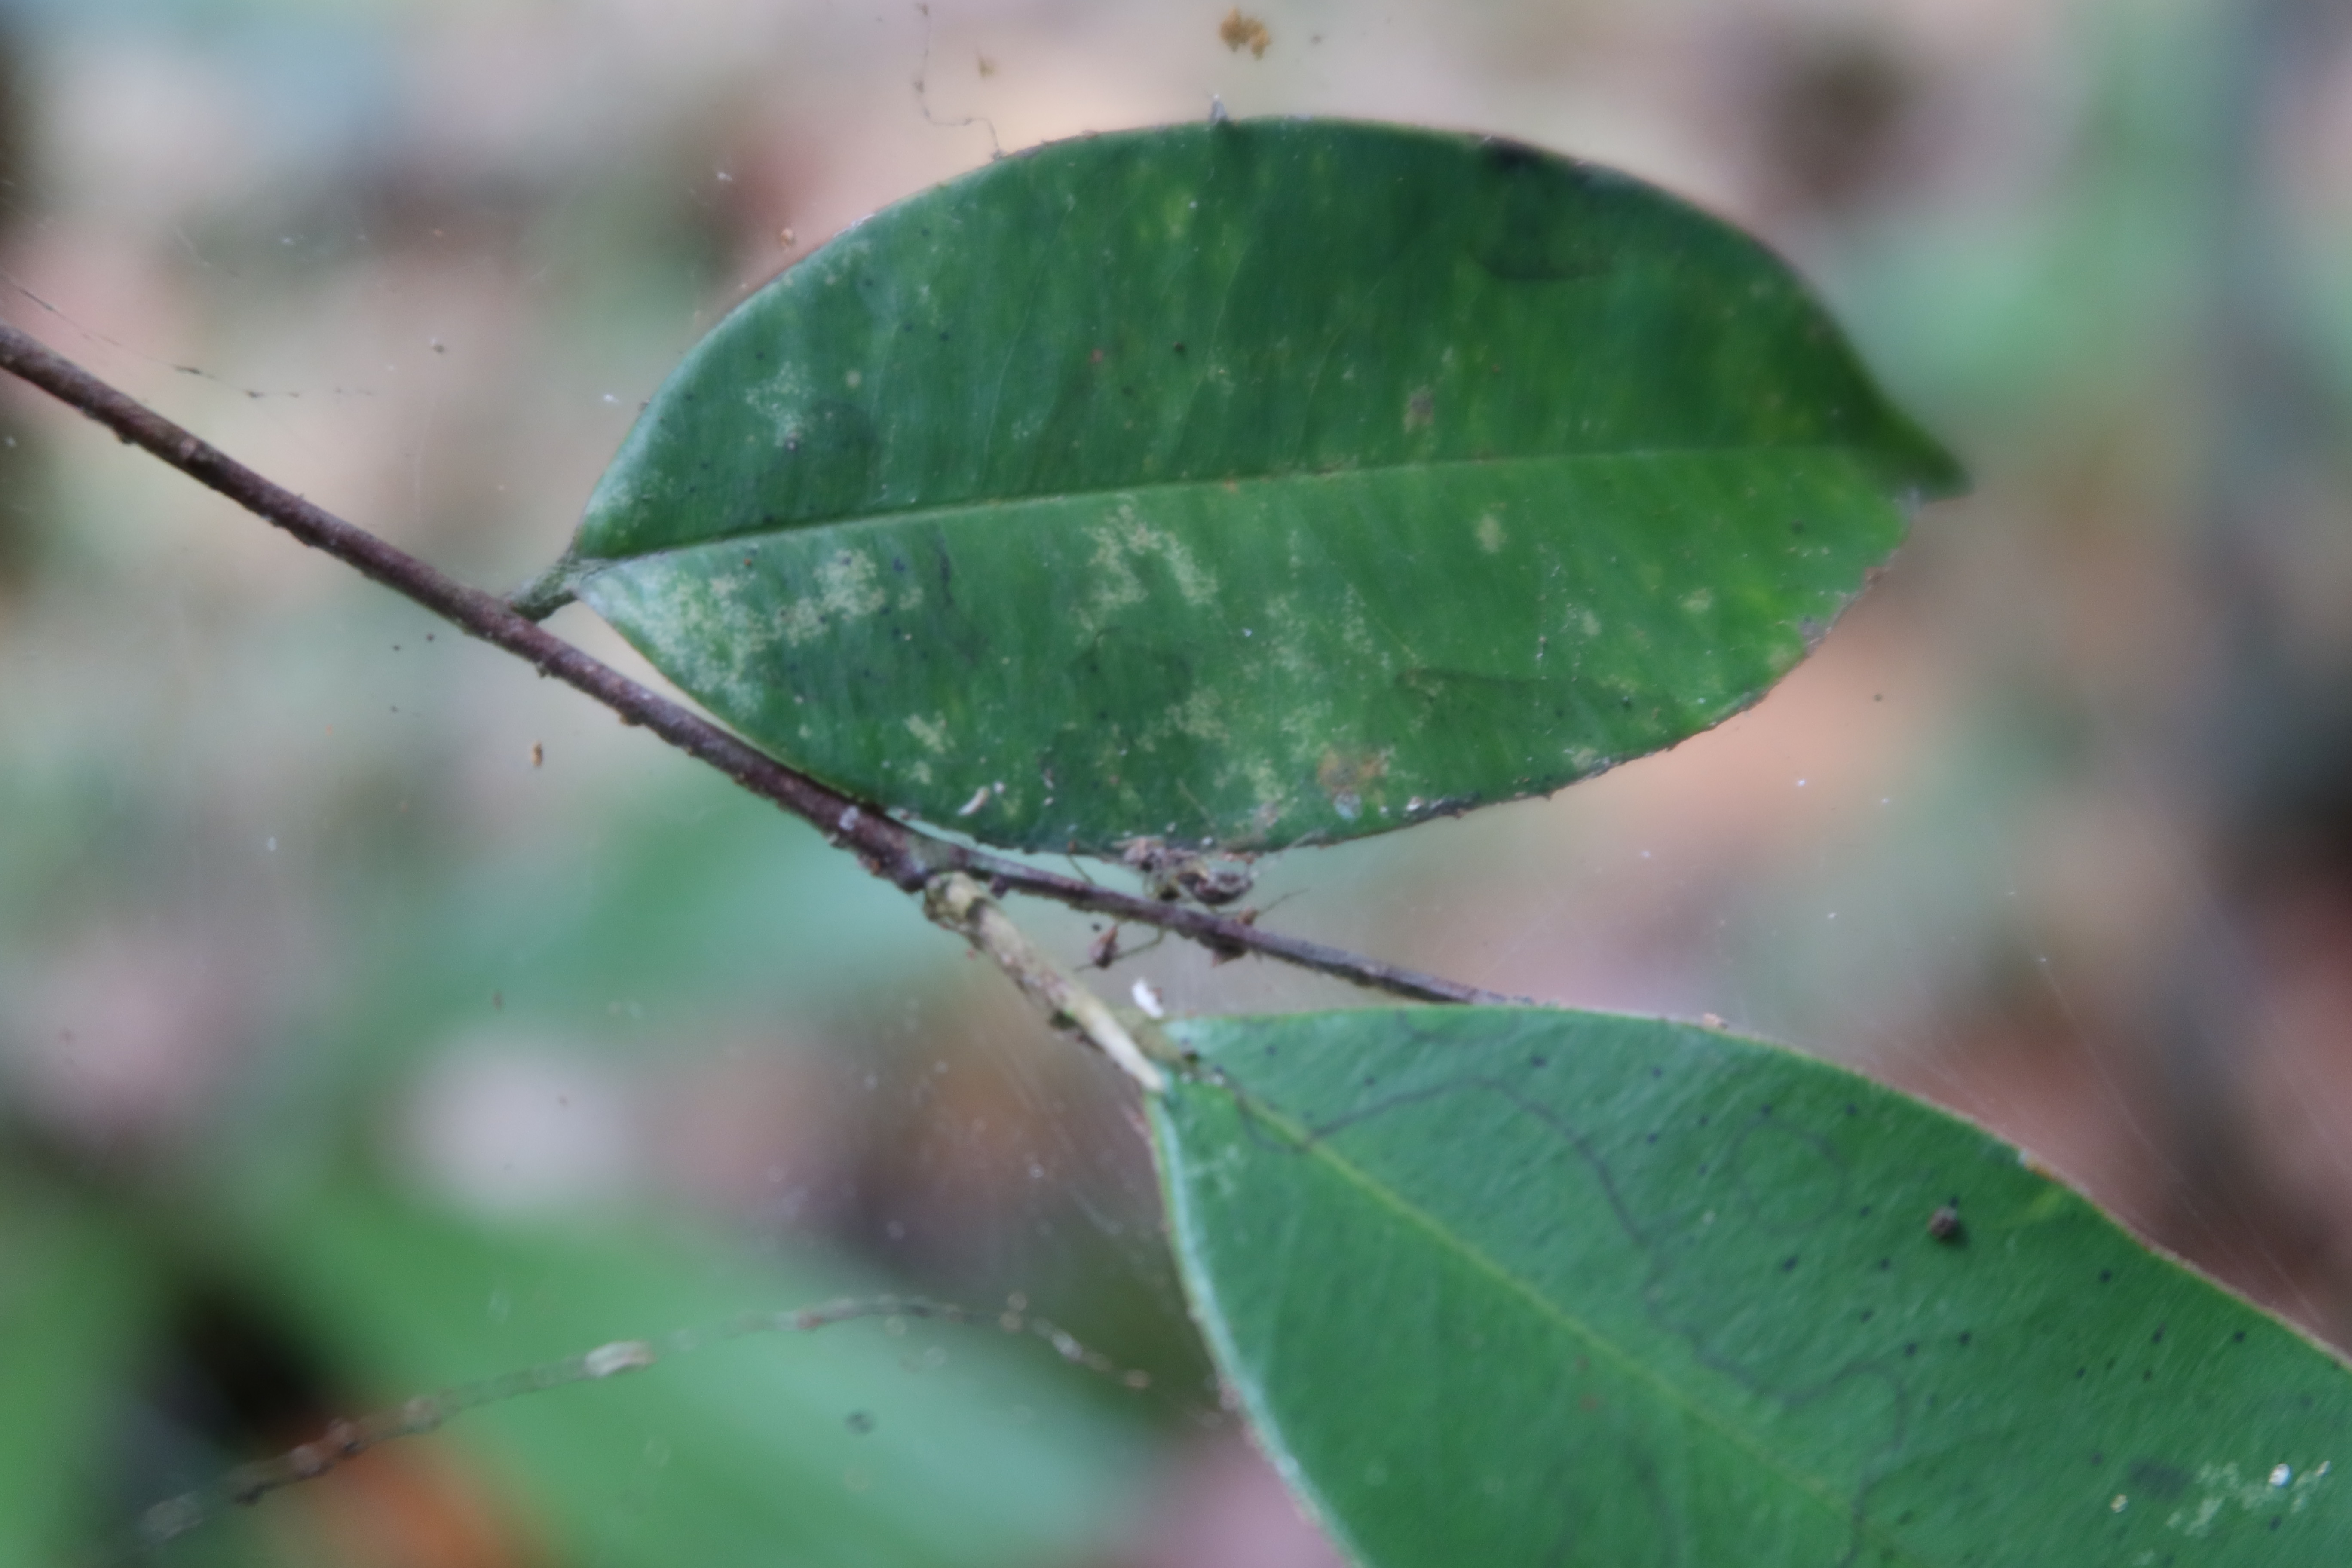
Label: Downy mildew